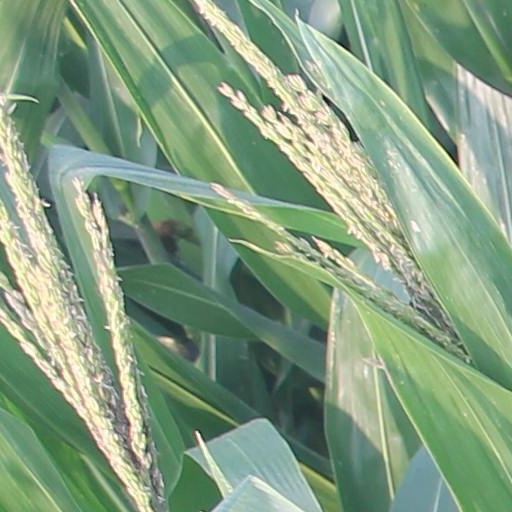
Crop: maize; corn